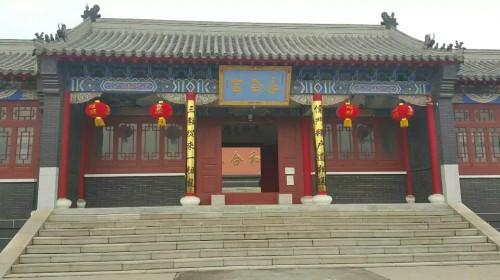
地标名称：永合宫观音寺
所在城市：青岛市·即墨区